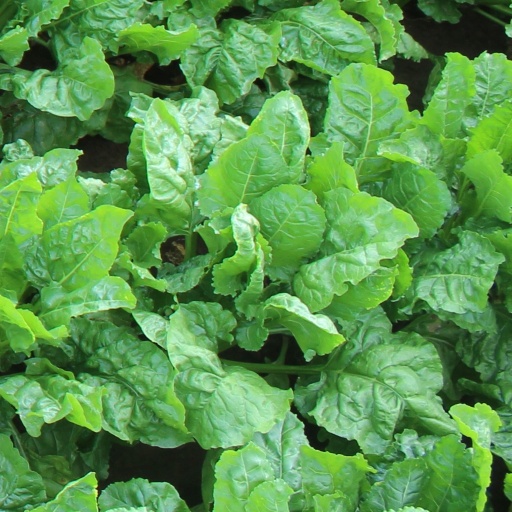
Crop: sugar beet